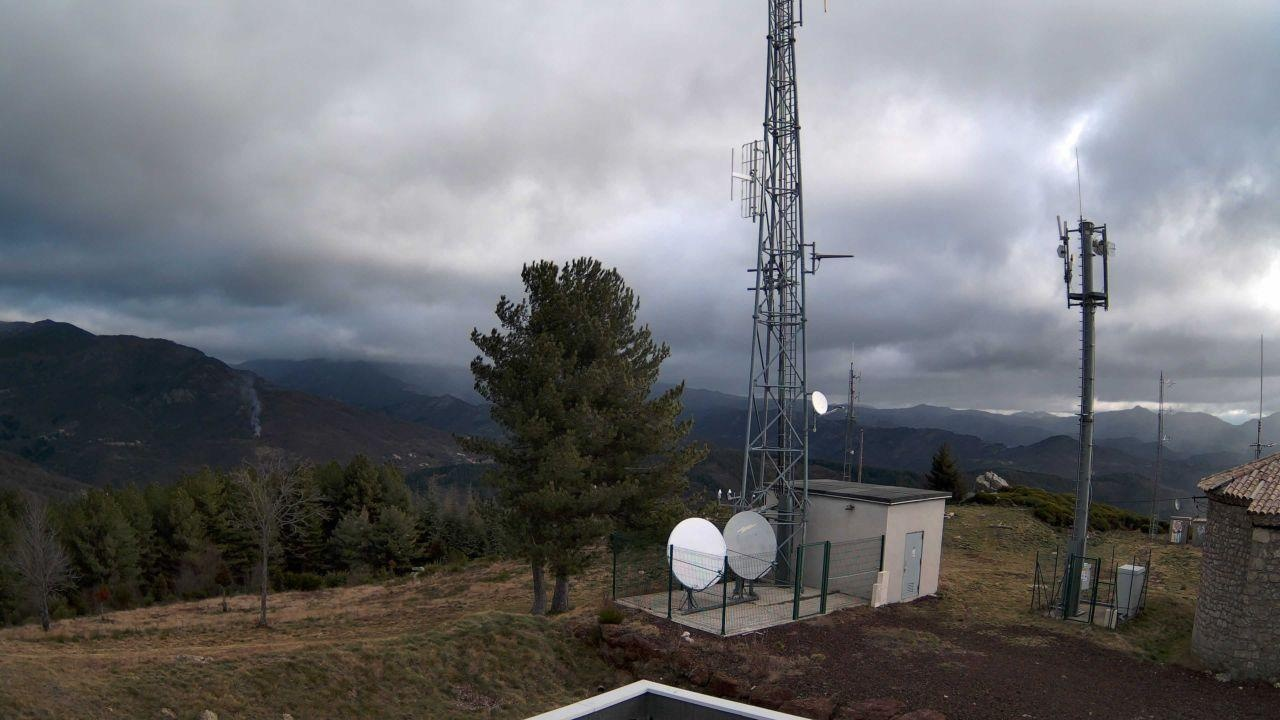
Fire: no
Smoke: yes